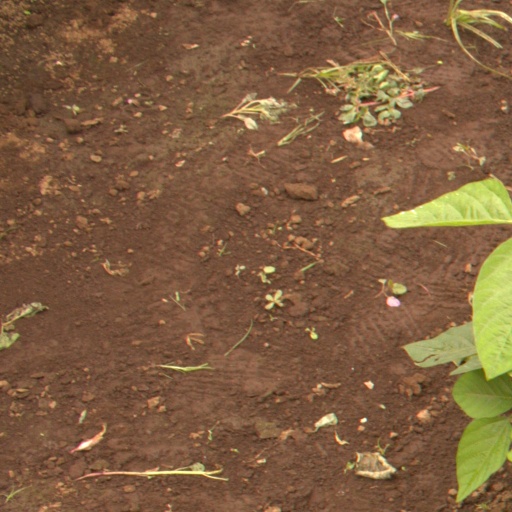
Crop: soybean